Gerald Henderson Jr.

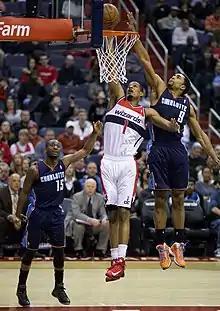
Henderson (No. 9) attempting to block Trevor Ariza's layup in March 2013

Henderson decided to forgo his senior season and enter the 2009 NBA draft where he was drafted 12th overall by the Charlotte Bobcats. On July 8, 2009, Henderson signed a multi-year deal with the Bobcats.